Burmese clothing

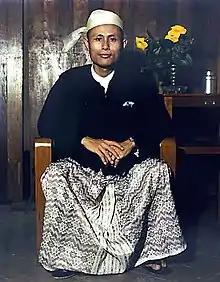
Aung San dons a "gaung baung" and "taikpon" (jacket).

While some sources claim that the "acheik" pattern was introduced by Manipuri weavers during the late 1700s, there are no comparable Manipuri textiles that resemble "acheik". The wave-like patterns may have in fact been inspired by Neolithic motifs and natural phenomena (i.e., waves, clouds, indigenous flora and fauna). "Acheik"-type designs are found on pottery dating back to the Pyu city states (400s-900s CE), as well as in temple wall paintings dating back to the Bagan Kingdom era (1000s-1200s CE). Tributary gifts bestowed to the Burmese royal court may also have provided an additional source of inspiration. The textile became popular during the Konbaung dynasty, during which sumptuary laws regulated who could wear "acheik" clothing. The "acheik" pattern was exclusively worn by members of the royal court, officials, and their entourages.